VFA-192

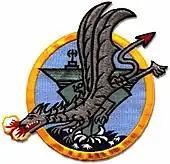
Early squadron insignia.

The squadron's first insignia was approved by the Chief of Naval Operations (CNO) on 11 October 1945 and consisted of a reddish-brown kangaroo with crimson boxing gloves on a white cloud. The squadron was known as the "Fightin' Kangaroos".